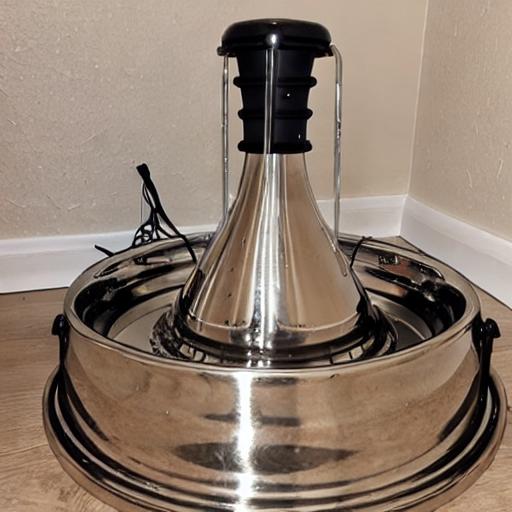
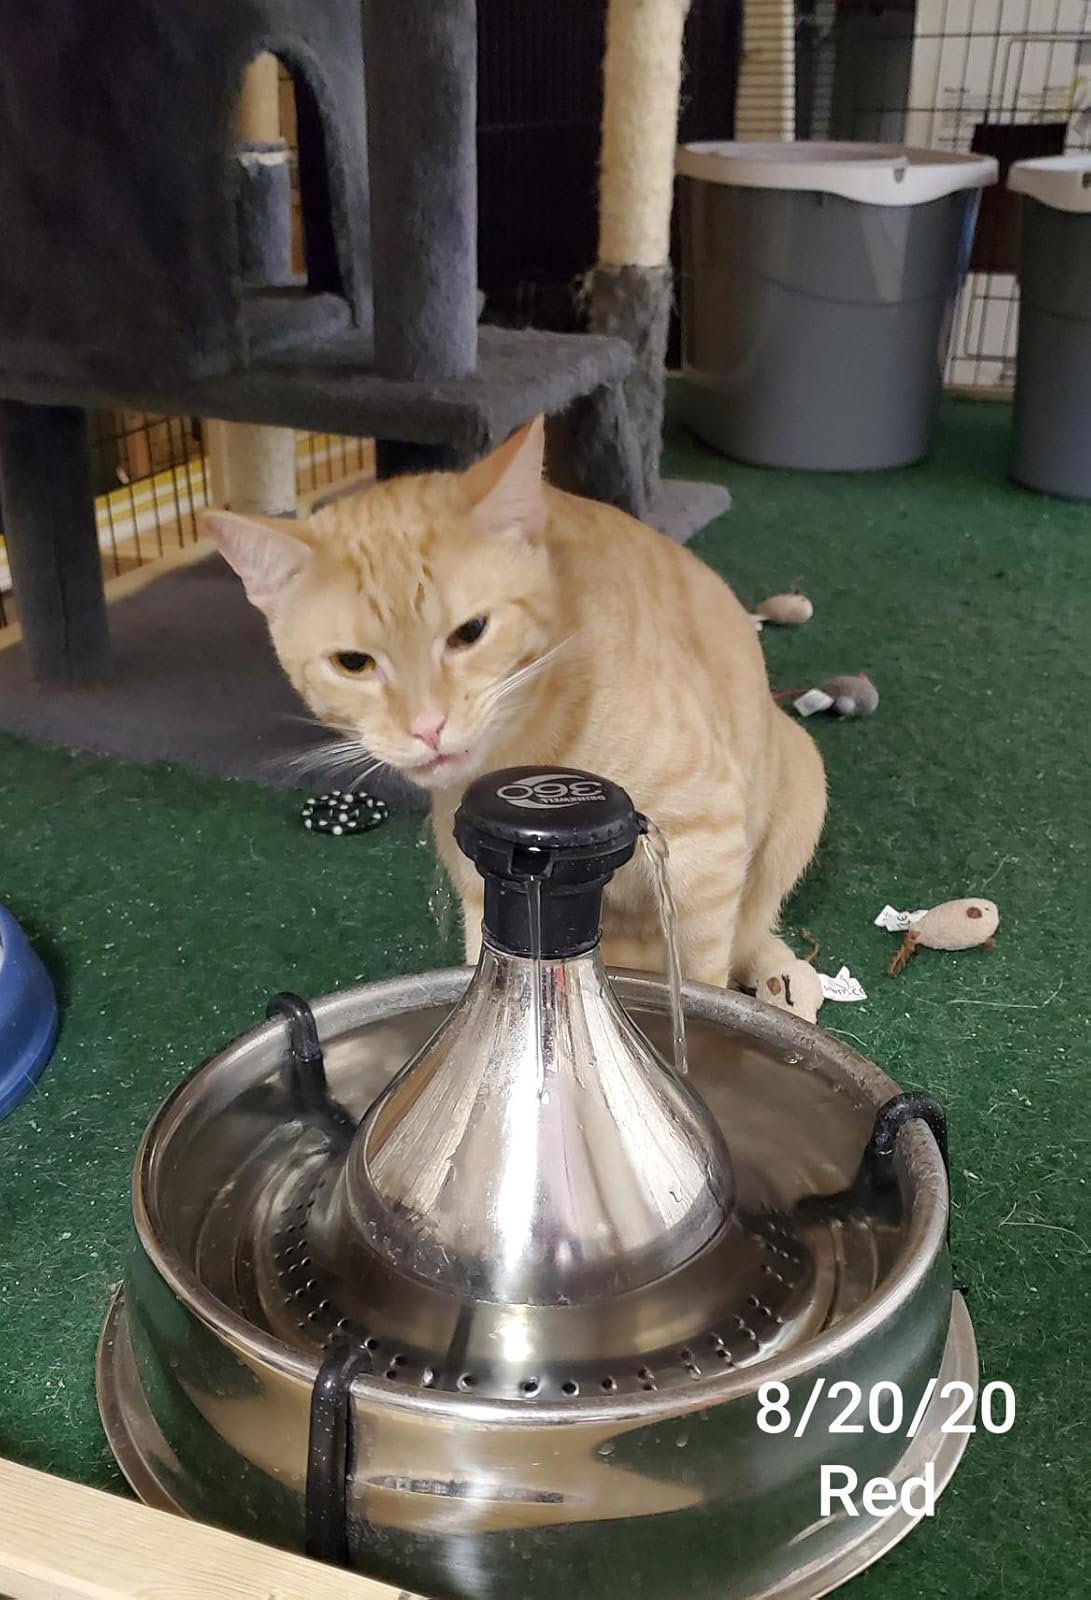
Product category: items_bowl
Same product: no